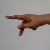
The image shows a hand gesture representing the letter 'P' in Indian Sign Language.